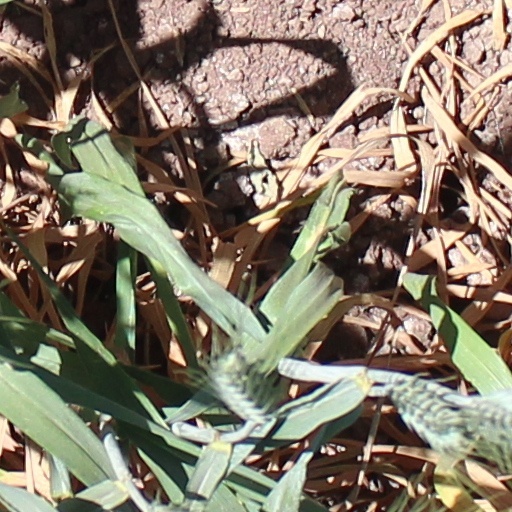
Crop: wheat